Ramzi Nafi

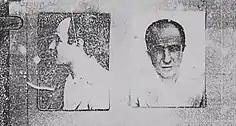
Ramzi Nafi after his arrest

The mission failed on the first day. The weapon and equipment cases were lost in the parachute drop and the group landed 300 km from the intended target. Ramzi and the Germans operatives were taken prisoners by British and Iraqi forces, tortured, and given the death sentence. Major Müller managed to escape and return to Germany, where he lived until his death on 26 September 2009. Ramzi had his sentence reduced to life imprisonment; however, he became mentally insane in prison and was released from prison in 1947. Ramzi died two years later in 1949 in his hometown Erbil in Iraqi Kurdistan.